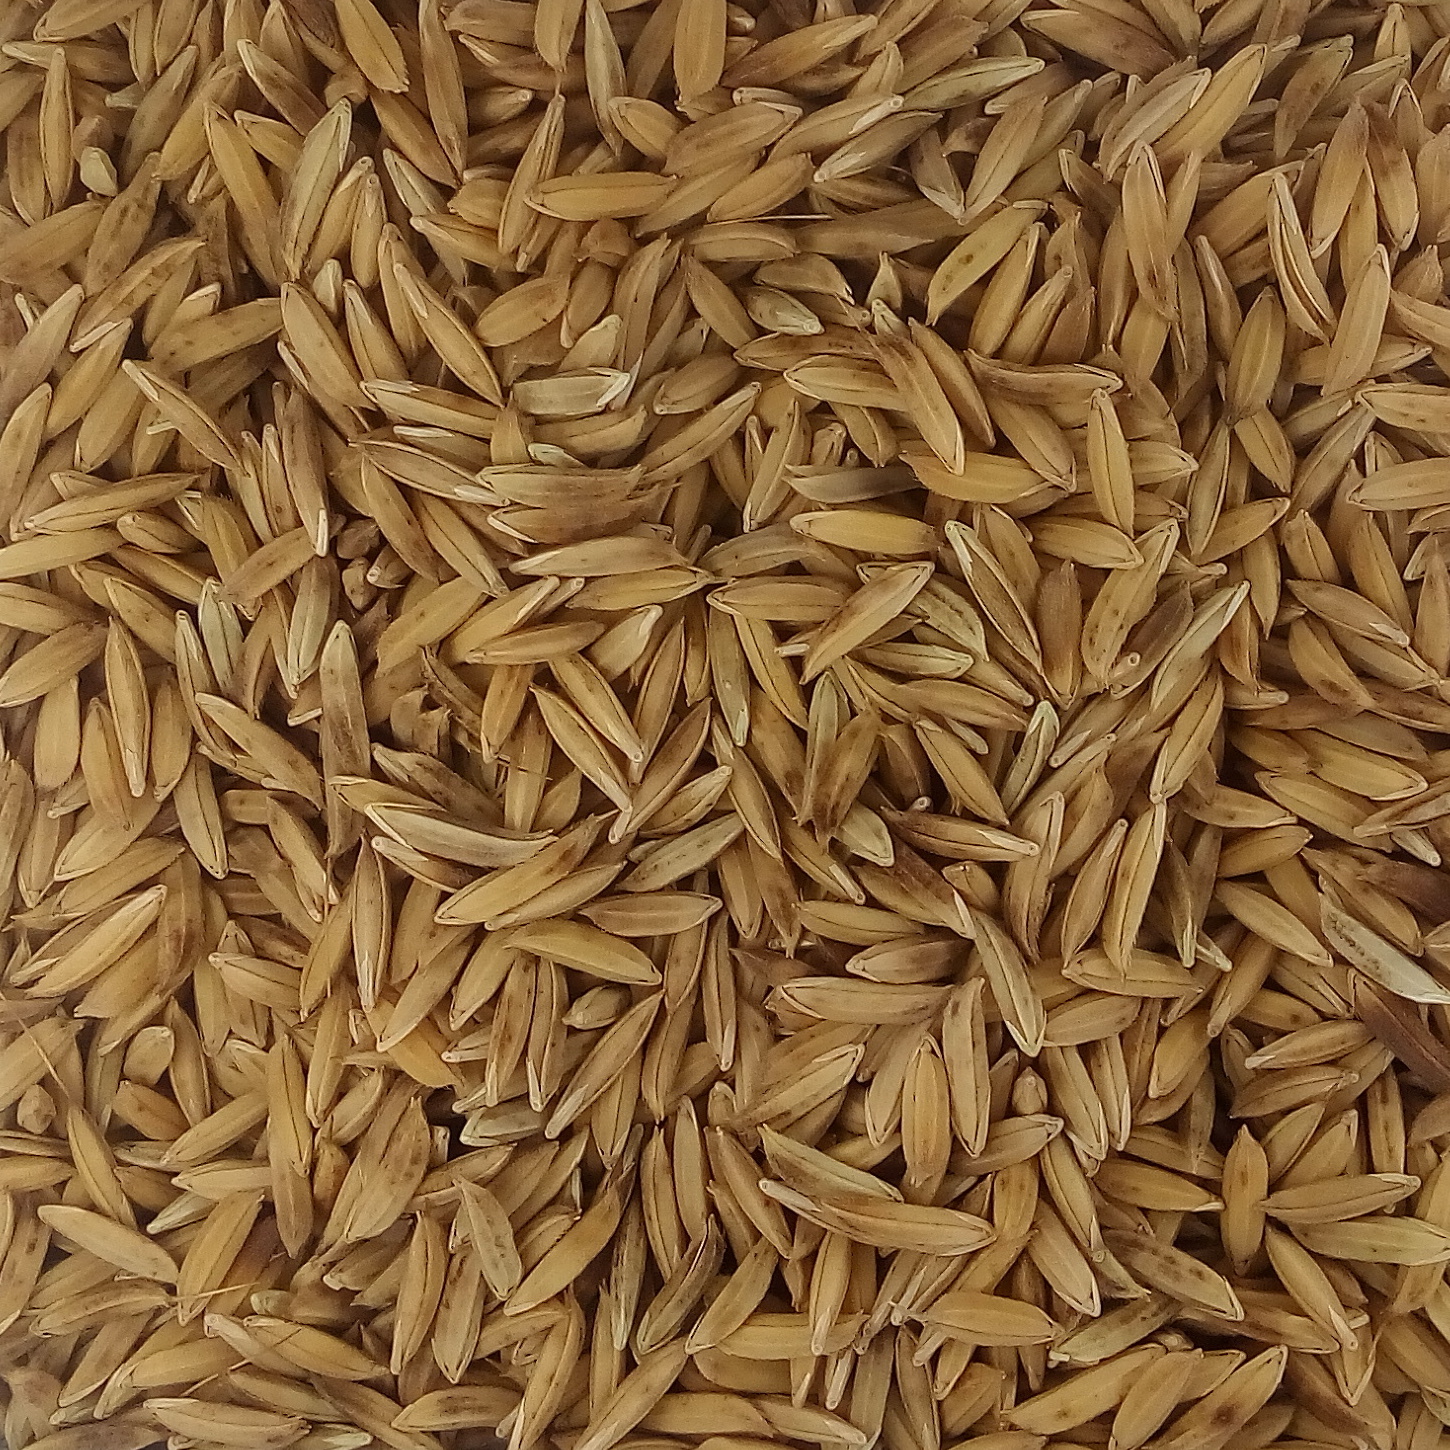
Rice seed variety: BAS_370